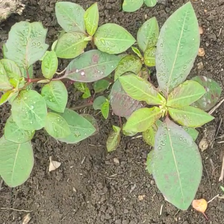
Weed species: Moti_dudhi(Euphorbia_geneculata_L)